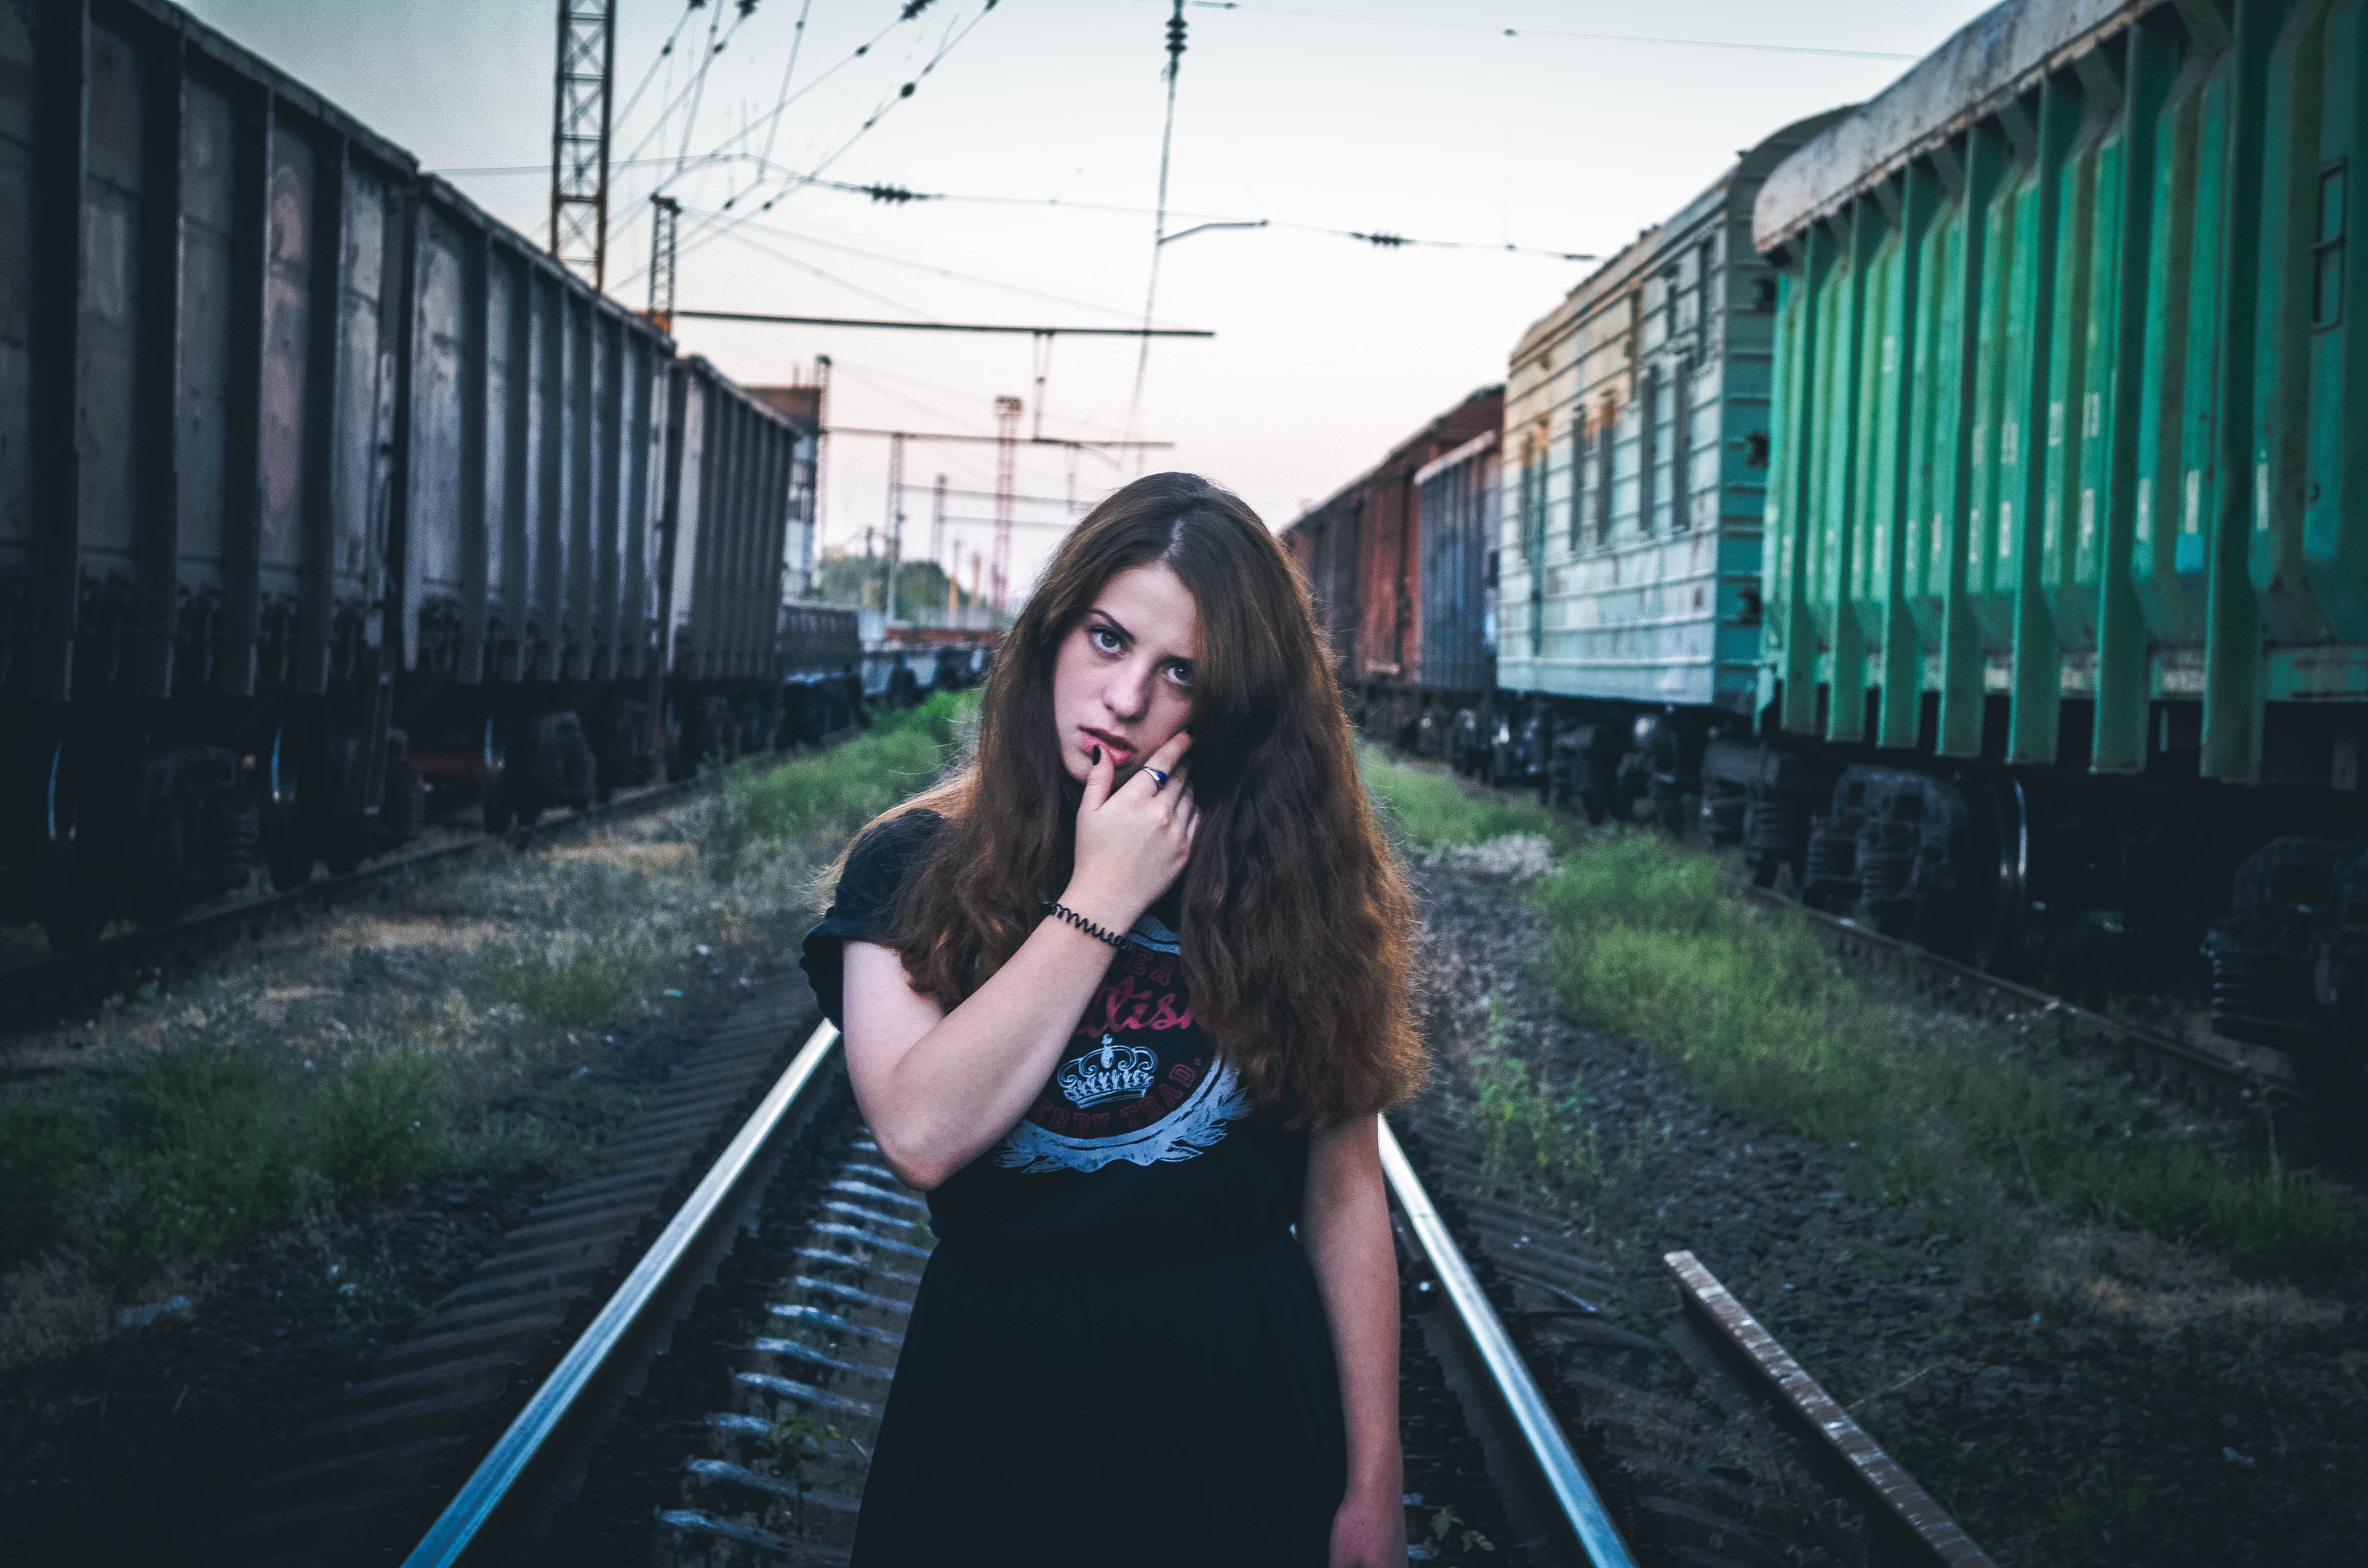
person, girl, woman, hair, view, train, female, transport, portrait, model, young, vehicle, youth, color, fashion, blue, hairstyle, long hair, girls, dress, hands, photograph, snapshot, beauty, style, image, posture, views, photoshoot, emotions, dark background, cosmetics, duvushka